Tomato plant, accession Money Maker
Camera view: horizontal (90 deg, fisheye); turntable rotation: 120 degrees
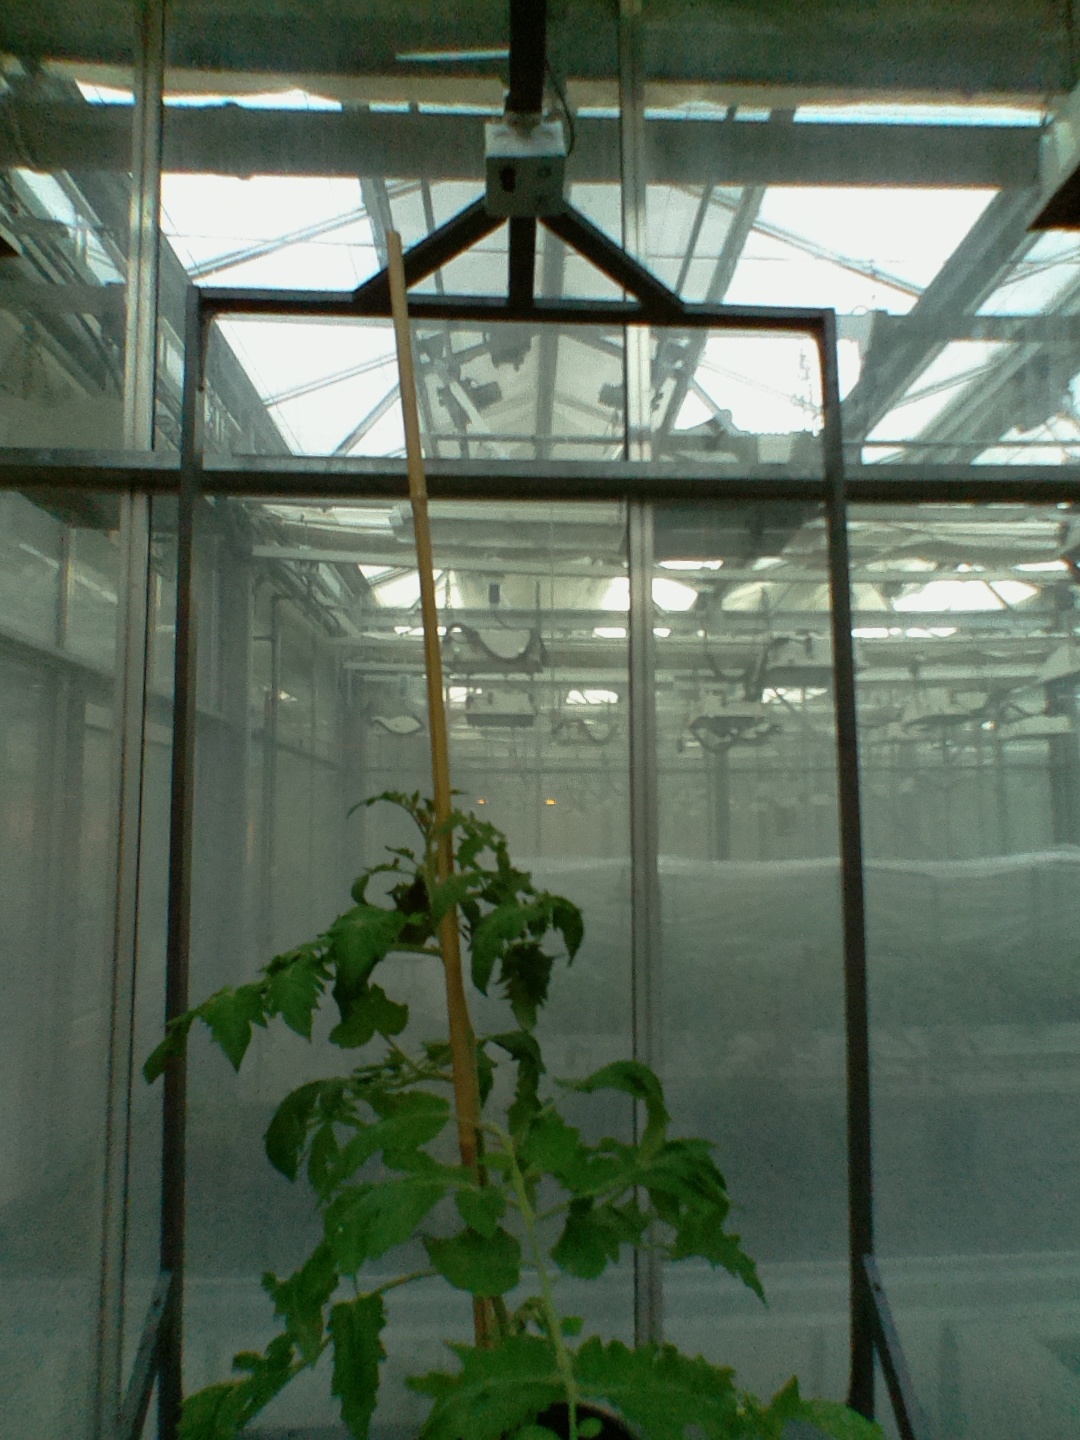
BBCH growth stage 52: 2 inflorescences visible